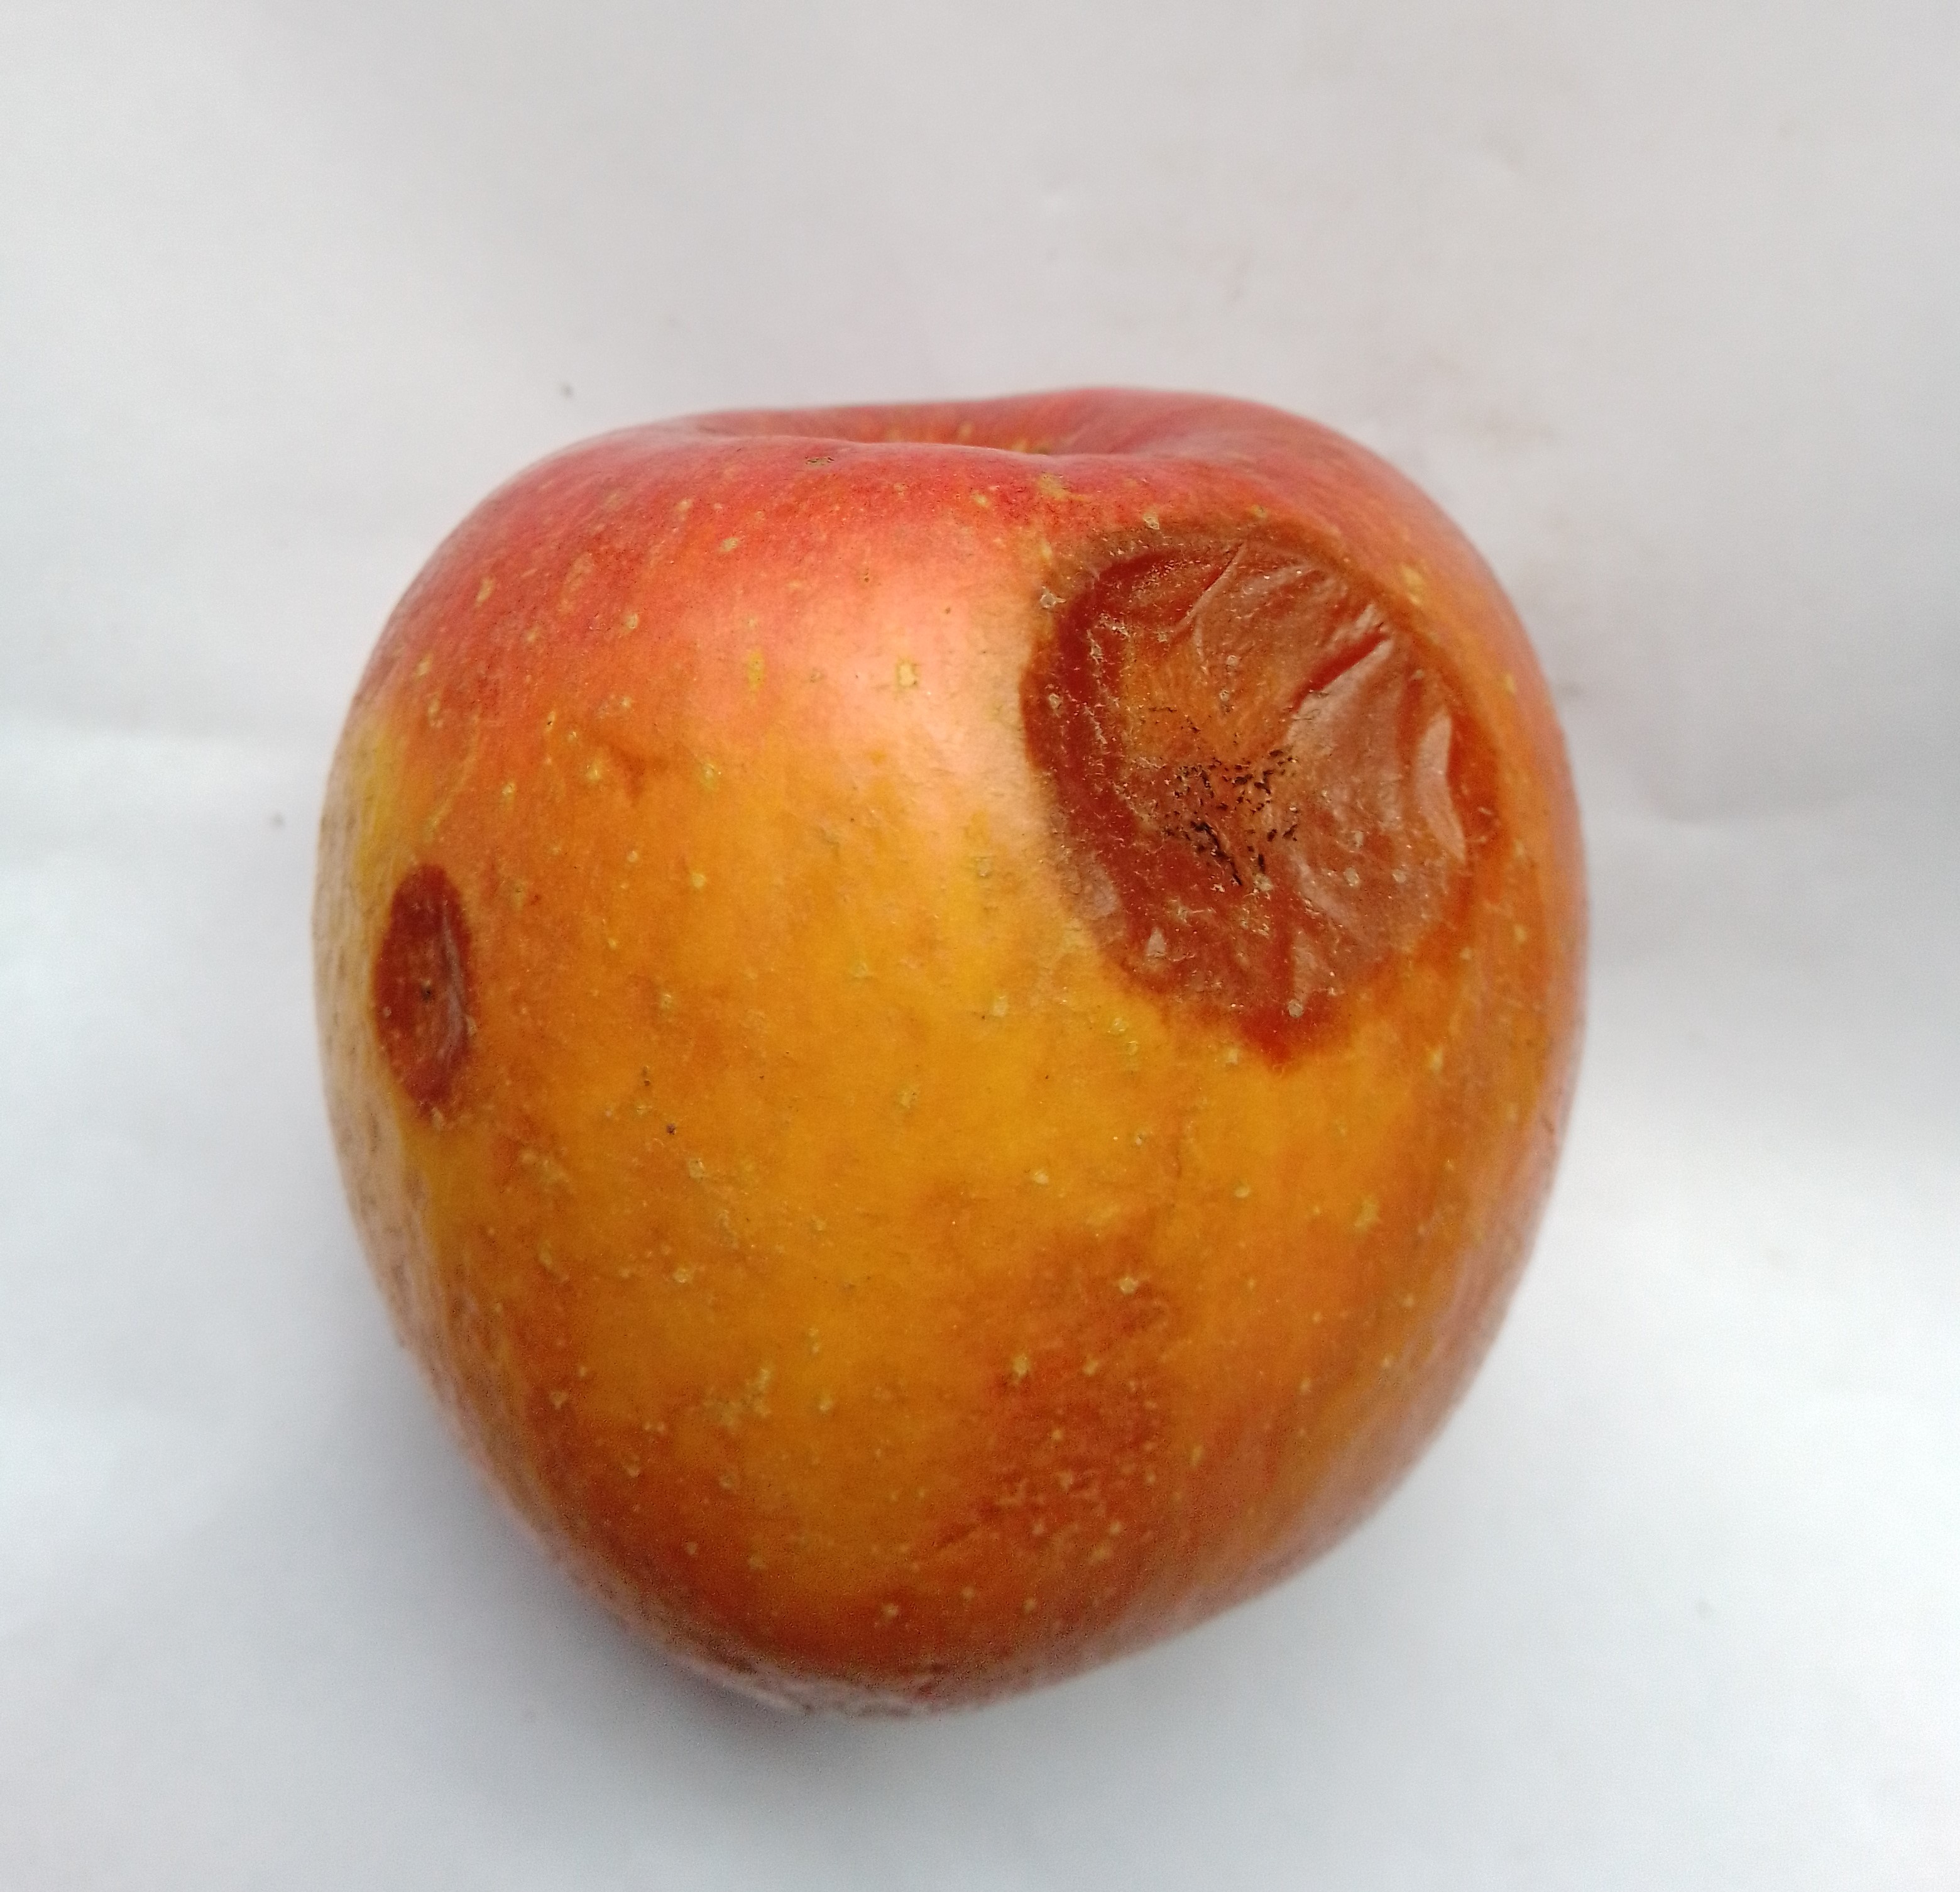
Fruit: apple
Condition: rotten